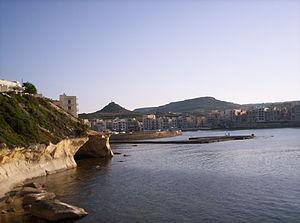
Marsalforn est un village situé sur l'île de Gozo à Malte. Il fait partie de la commune d'Iż-Żebbuġ.